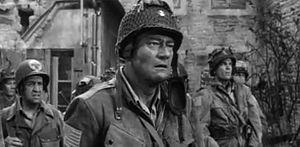
John Wayne [ d͡ʒɑn weɪn], pseudonyme de Marion Mitchell Morrison, est un acteur, réalisateur et producteur américain né le 26 mai 1907 à Winterset et mort le 11 juin 1979 à Los Angeles.
Walter Wottitz, né le 22 juin 1912 à Thessalonique, mort le 1ᵉʳ novembre 1986 à Bry-sur-Marne, est un directeur de la photographie français.
Le Jour le plus long est un film américain sorti en 1962 et réalisé par Ken Annakin, Andrew Marton, Bernhard Wicki, Gerd Oswald et Darryl F. Zanuck, d'après le livre homonyme de Cornelius Ryan, publié en 1959.